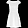
Label: Dress